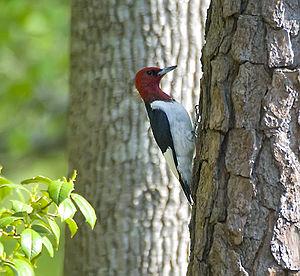
Le Pic à tête rouge est une espèce d'oiseaux de la famille des pics.
Comme toute activité humaine, la pratique du golf, comme la construction et l’entretien de terrains de golf génèrent des impacts environnementaux. Ces impacts sont notamment liés à la production et à la fin de vie des matériels utilisés pour le jeu ou l'entretien des terrains, aux moyens de transport utilisés pour les déplacements des pratiquants et employés, mais aussi aux terrains de golf et à leur gestion. Cette activité, sportive et de loisir, semble être de celles qui mobilisent le plus de ressources naturelles. Elle disperse dans l’environnement des quantités importantes d’intrants. Mais selon ses promoteurs, un terrain de golf peut aussi parfois présenter des aspects positifs pour l'environnement.